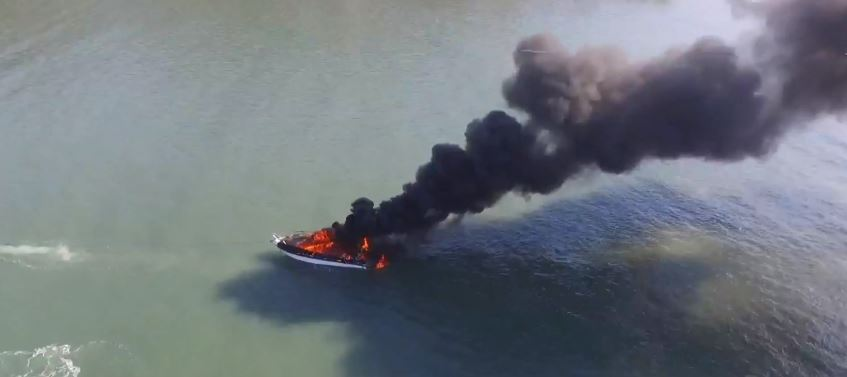
Fire: yes
Smoke: yes